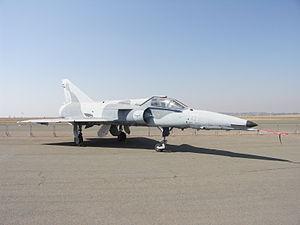
La Fuerza Aérea Equatoriana est le principal élément aérien des forces armées équatoriennes, bien que l’armée équatorienne dispose d'une aviation légère autonome depuis 1954 et qu’une aviation navale ait été créée en 1967.
L'Atlas Cheetah est un avion militaire développé par Atlas Aircraft Corporation en Afrique du Sud. C'est en fait une variante entièrement modernisée du Dassault Mirage III, apparue au milieu des années 1980.